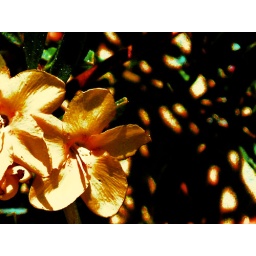
Highly altered little yellow flowers... They live in the desert, near the coast